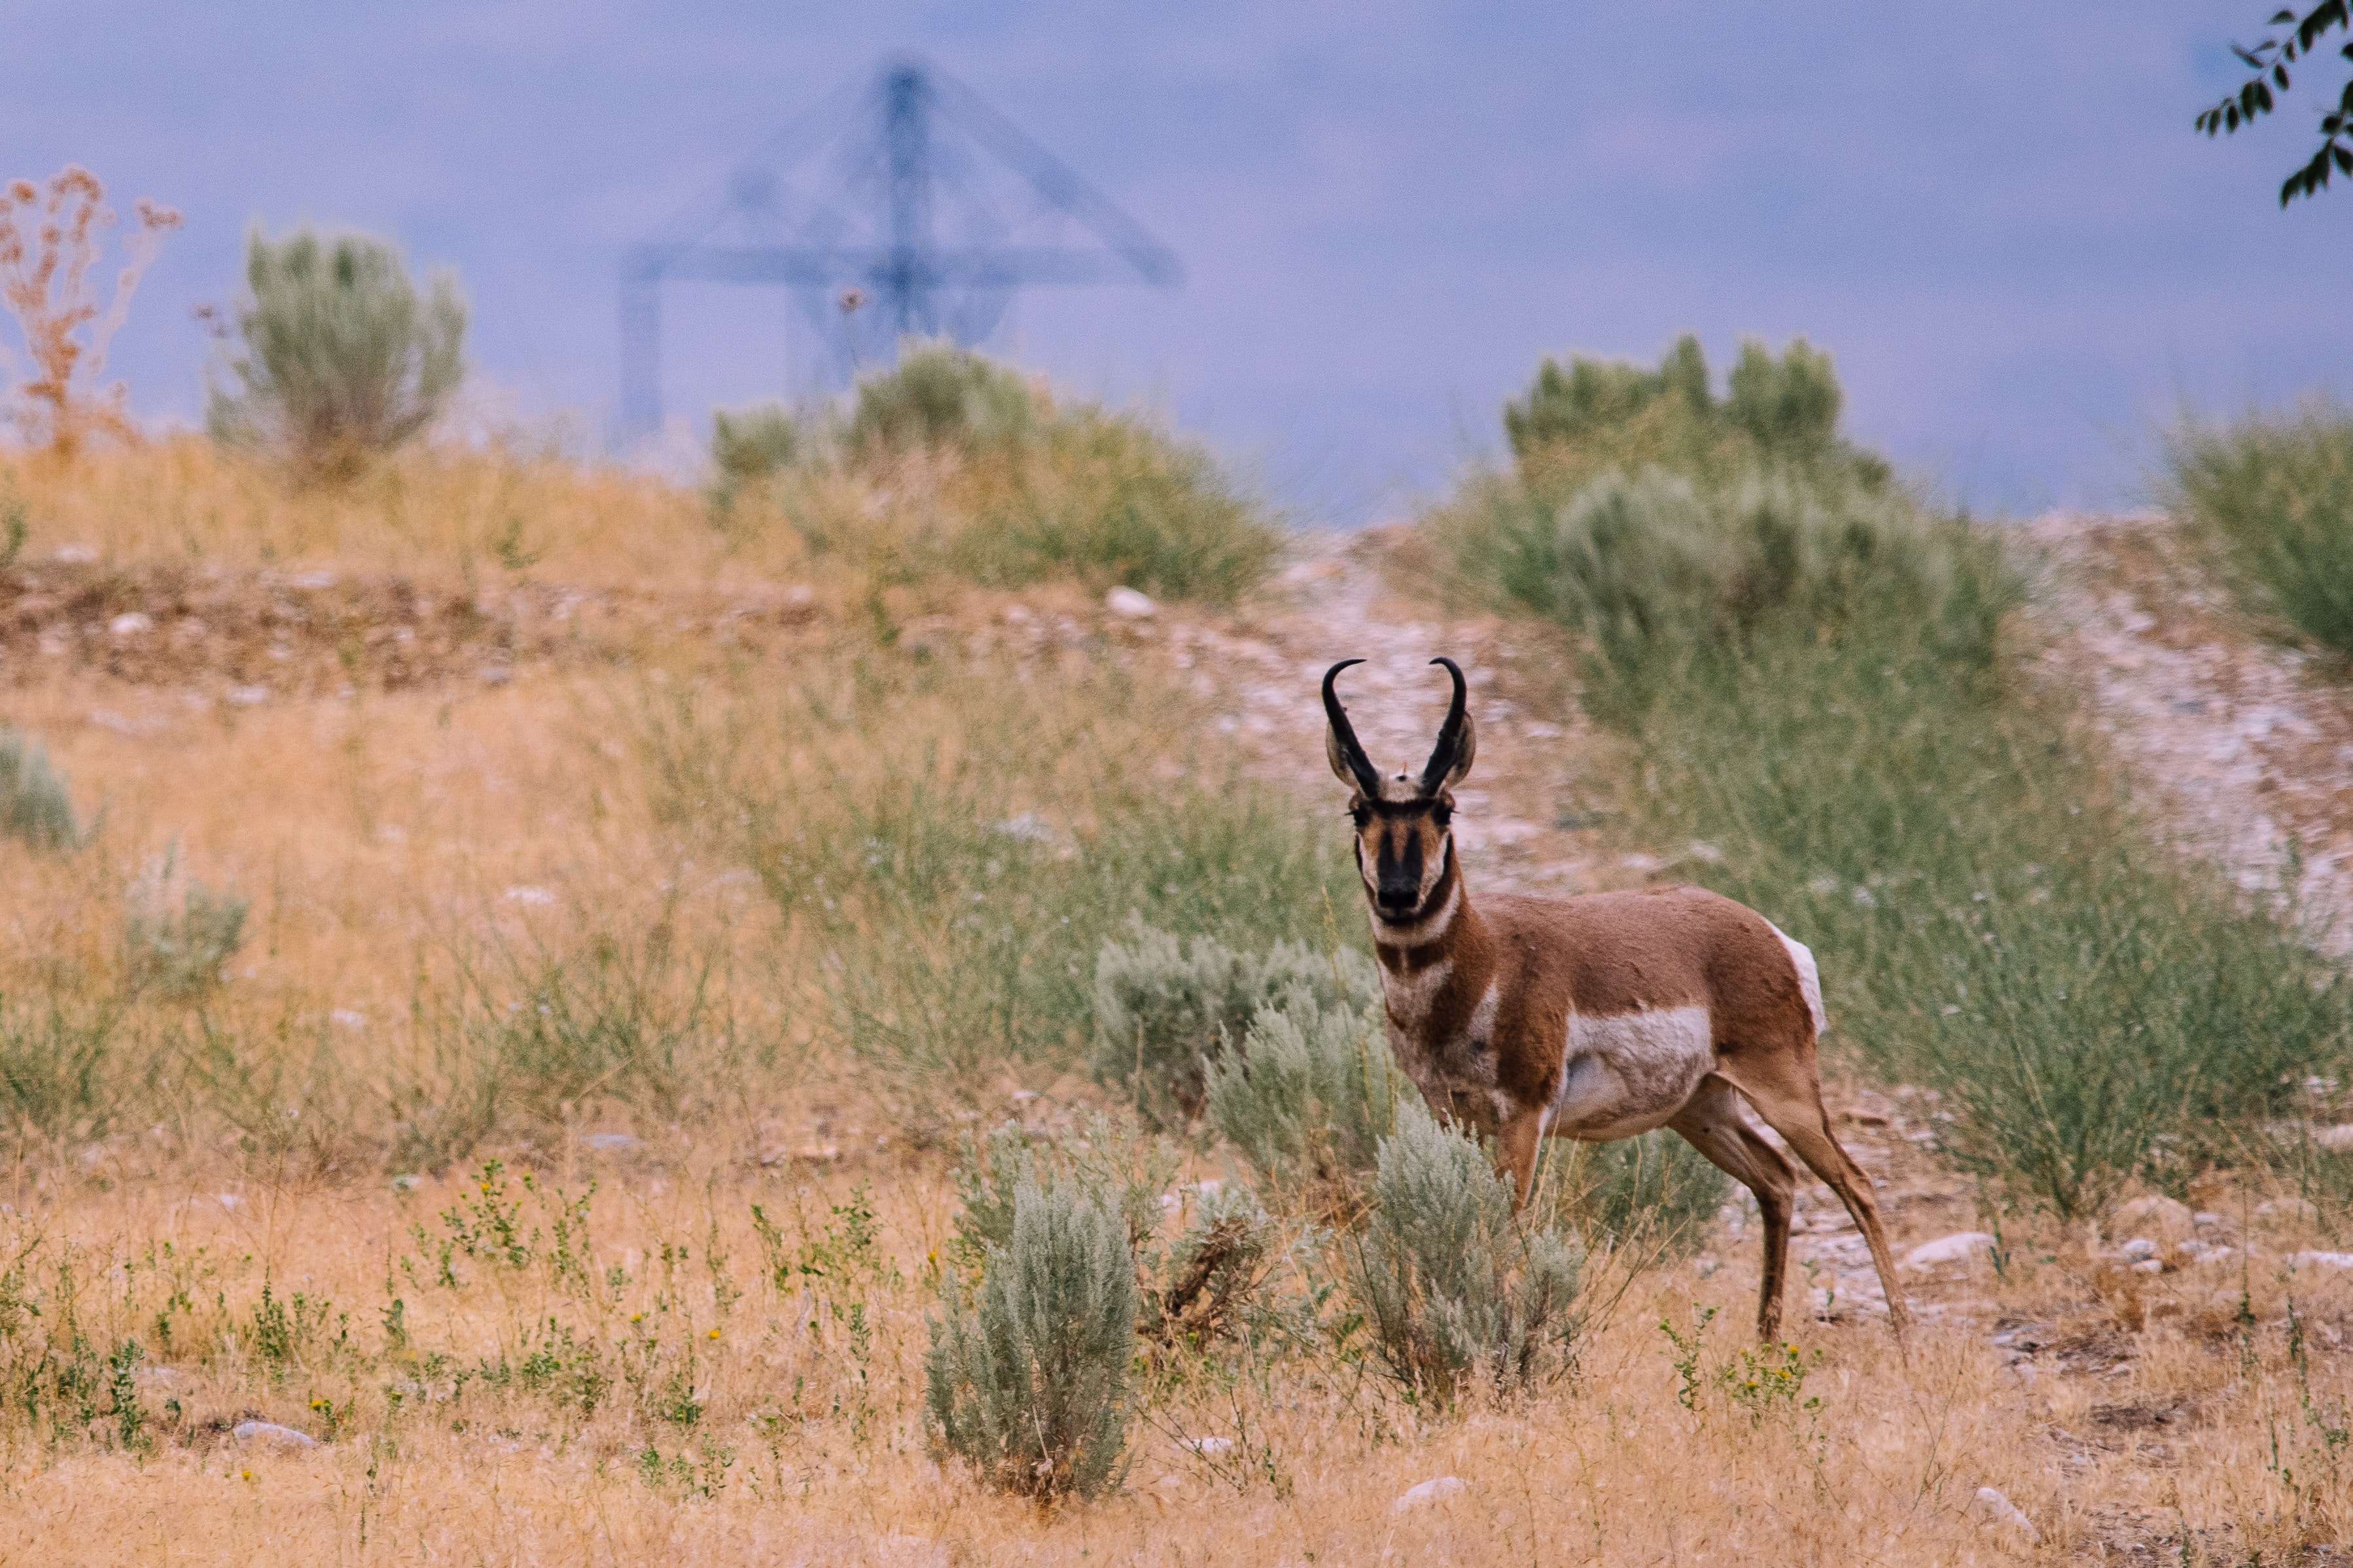
mammal, wildlife, vertebrate, antelope, impala, gazelle, terrestrial animal, cow goat family, pronghorn, horn, springbok, ecoregion, national park, safari, shrubland, savanna, plant community, grassland, hartebeest, fawn, waterbuck